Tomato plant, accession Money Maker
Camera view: bottom (45 deg); turntable rotation: 240 degrees
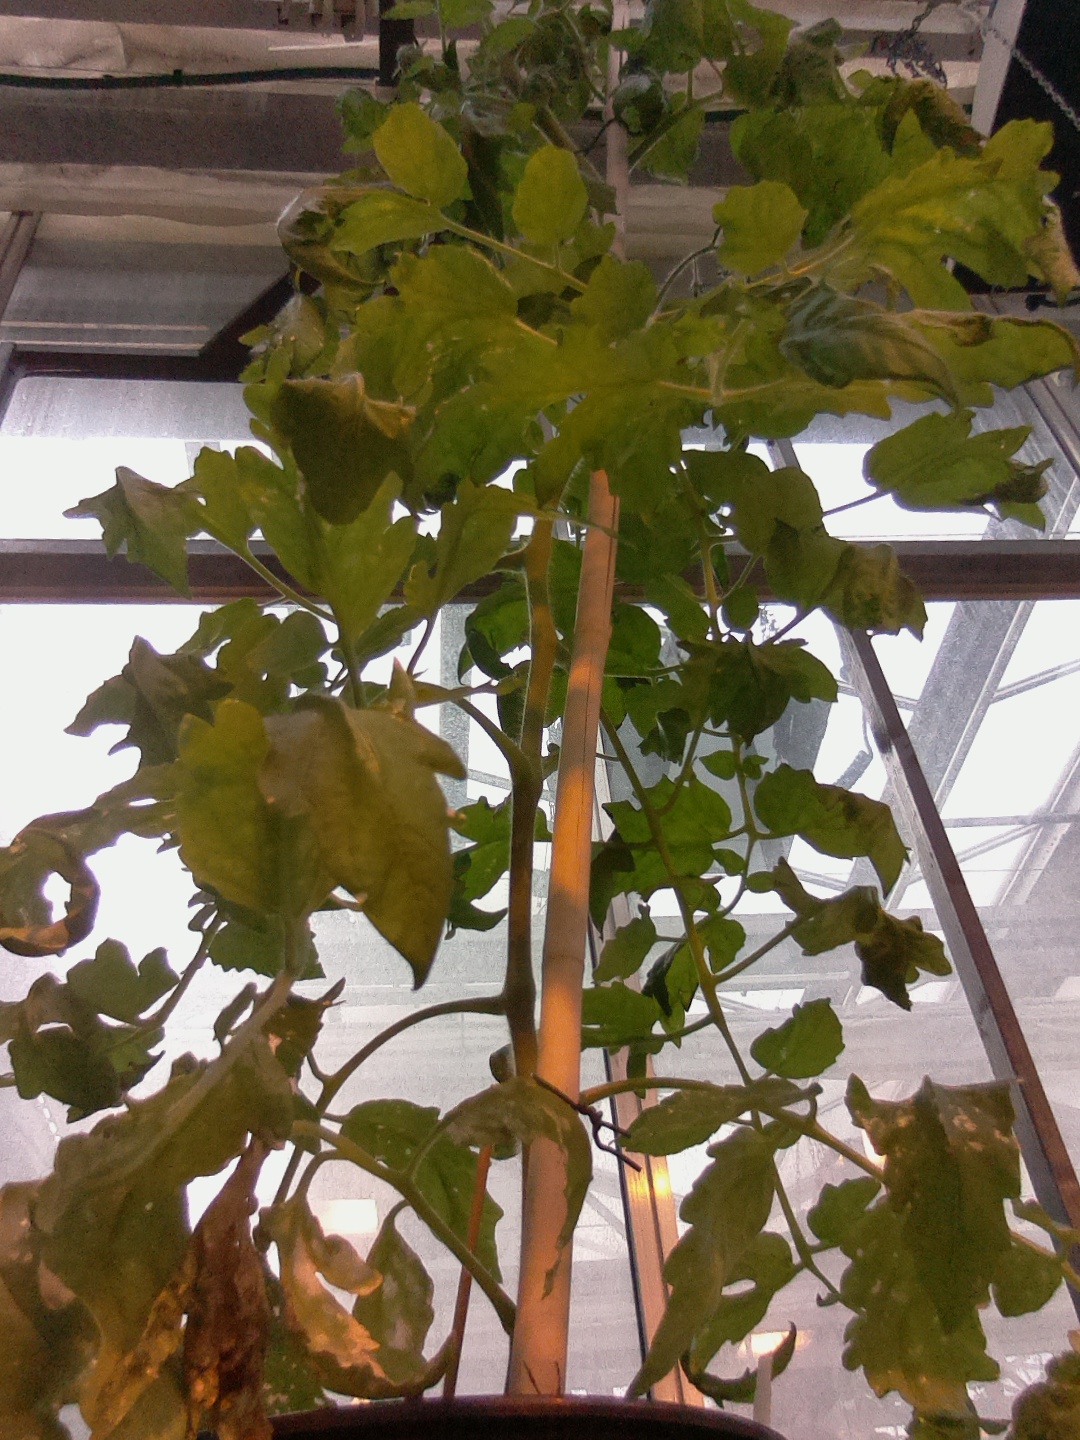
BBCH growth stage 67: Full flowering, 70%-80% of flowers open, more petals falling